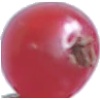
Label: redcurrant